Rio Carnival

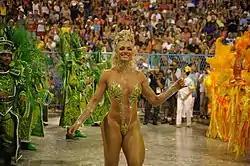
A typical performer of Samba dance

Rio's Carnival begins on the Friday preceding Lent and ends on Ash Wednesday, but the Winners' Parade happens on the Saturday after the carnival ends. The winning school and runners' up of the Special Group, as well as the A Series champion school, all march past one final time in front of their supporters on this night. “Held the week before Ash Wednesday, the samba school parades thrive as both a cultural performance tradition and an urban entertainment business. The parades are an amalgamation of dance, fashion, music, narrative, spectacle, and competition in which thousands of performers process in the early morning hours through the Sambadrome (Sambódromo), a linear structure consisting of a runway for the parades and bleacher seating for 72,500 spectators.”